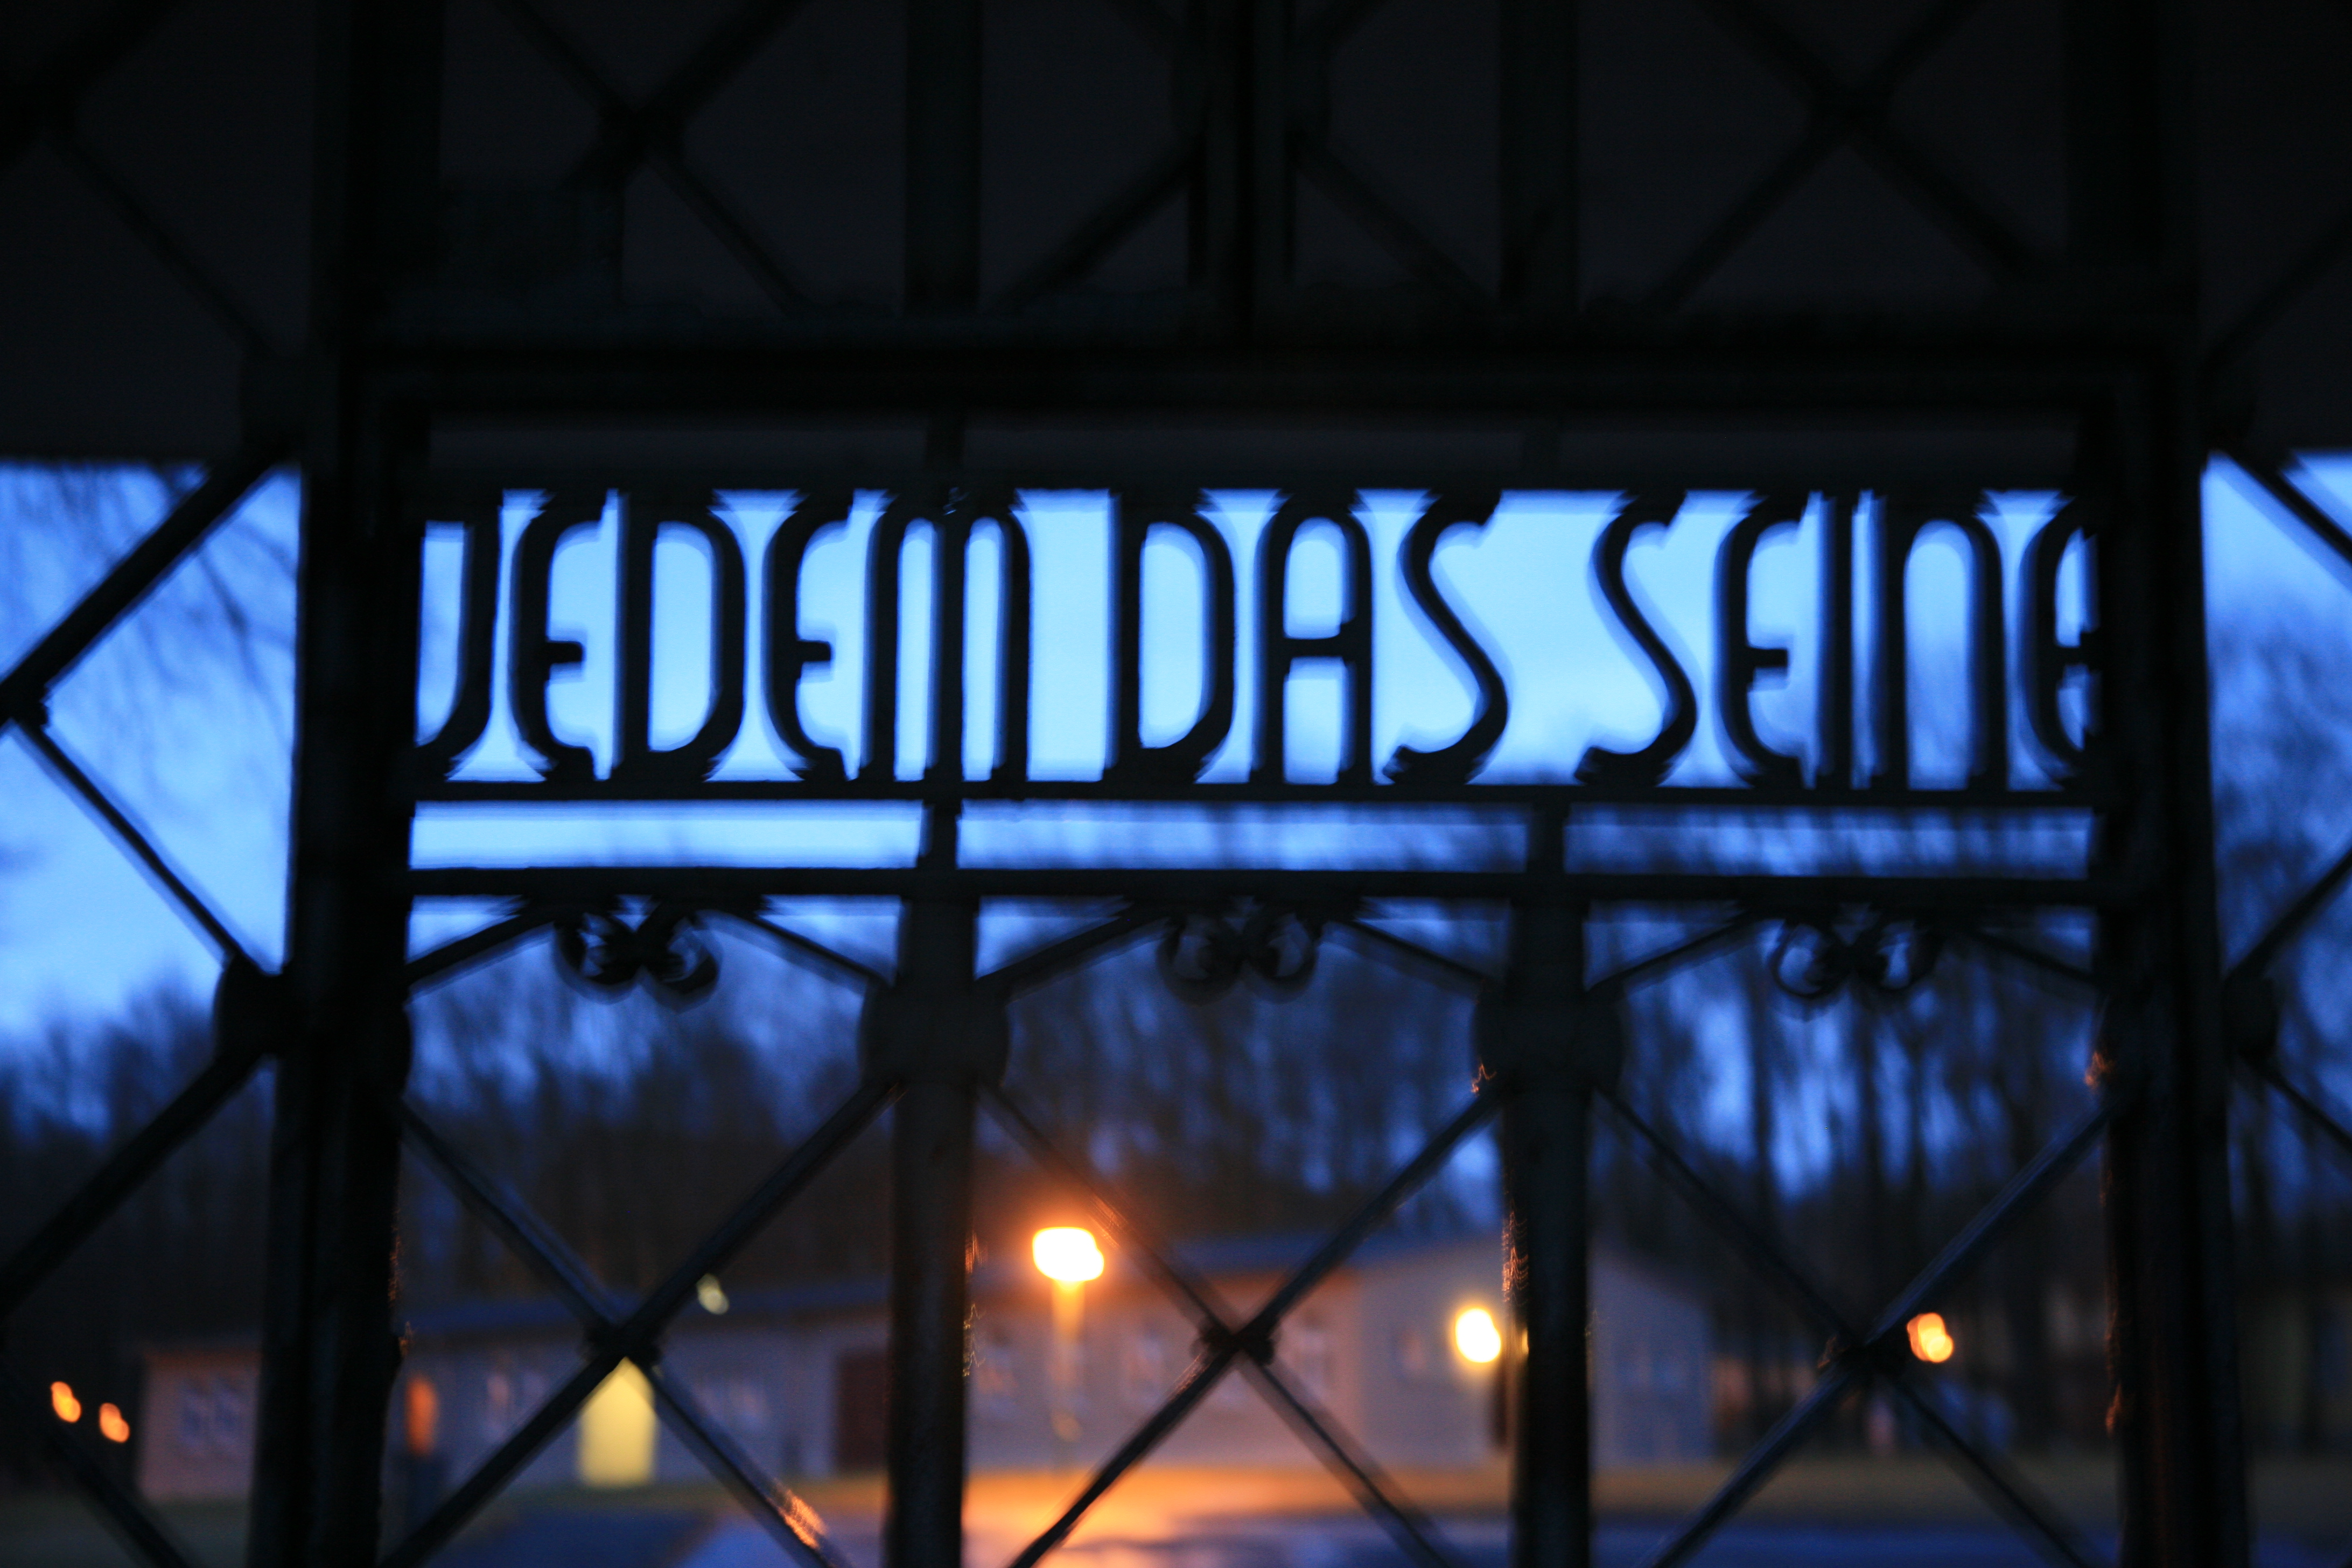
light, night, sunlight, window, evening, reflection, color, blue, lighting, germany, deutschland, alemania, nazism, nazismus, buchenwald, konzentrationslager, nazi, kz, concentrationcamp, nazisme, campdeconcentration, nazismo, ettersberg, campodeconcentraci n, jedemdasseine